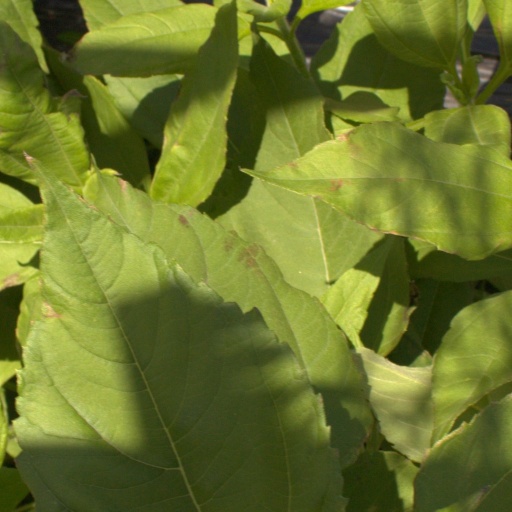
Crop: Jerusalem artichoke